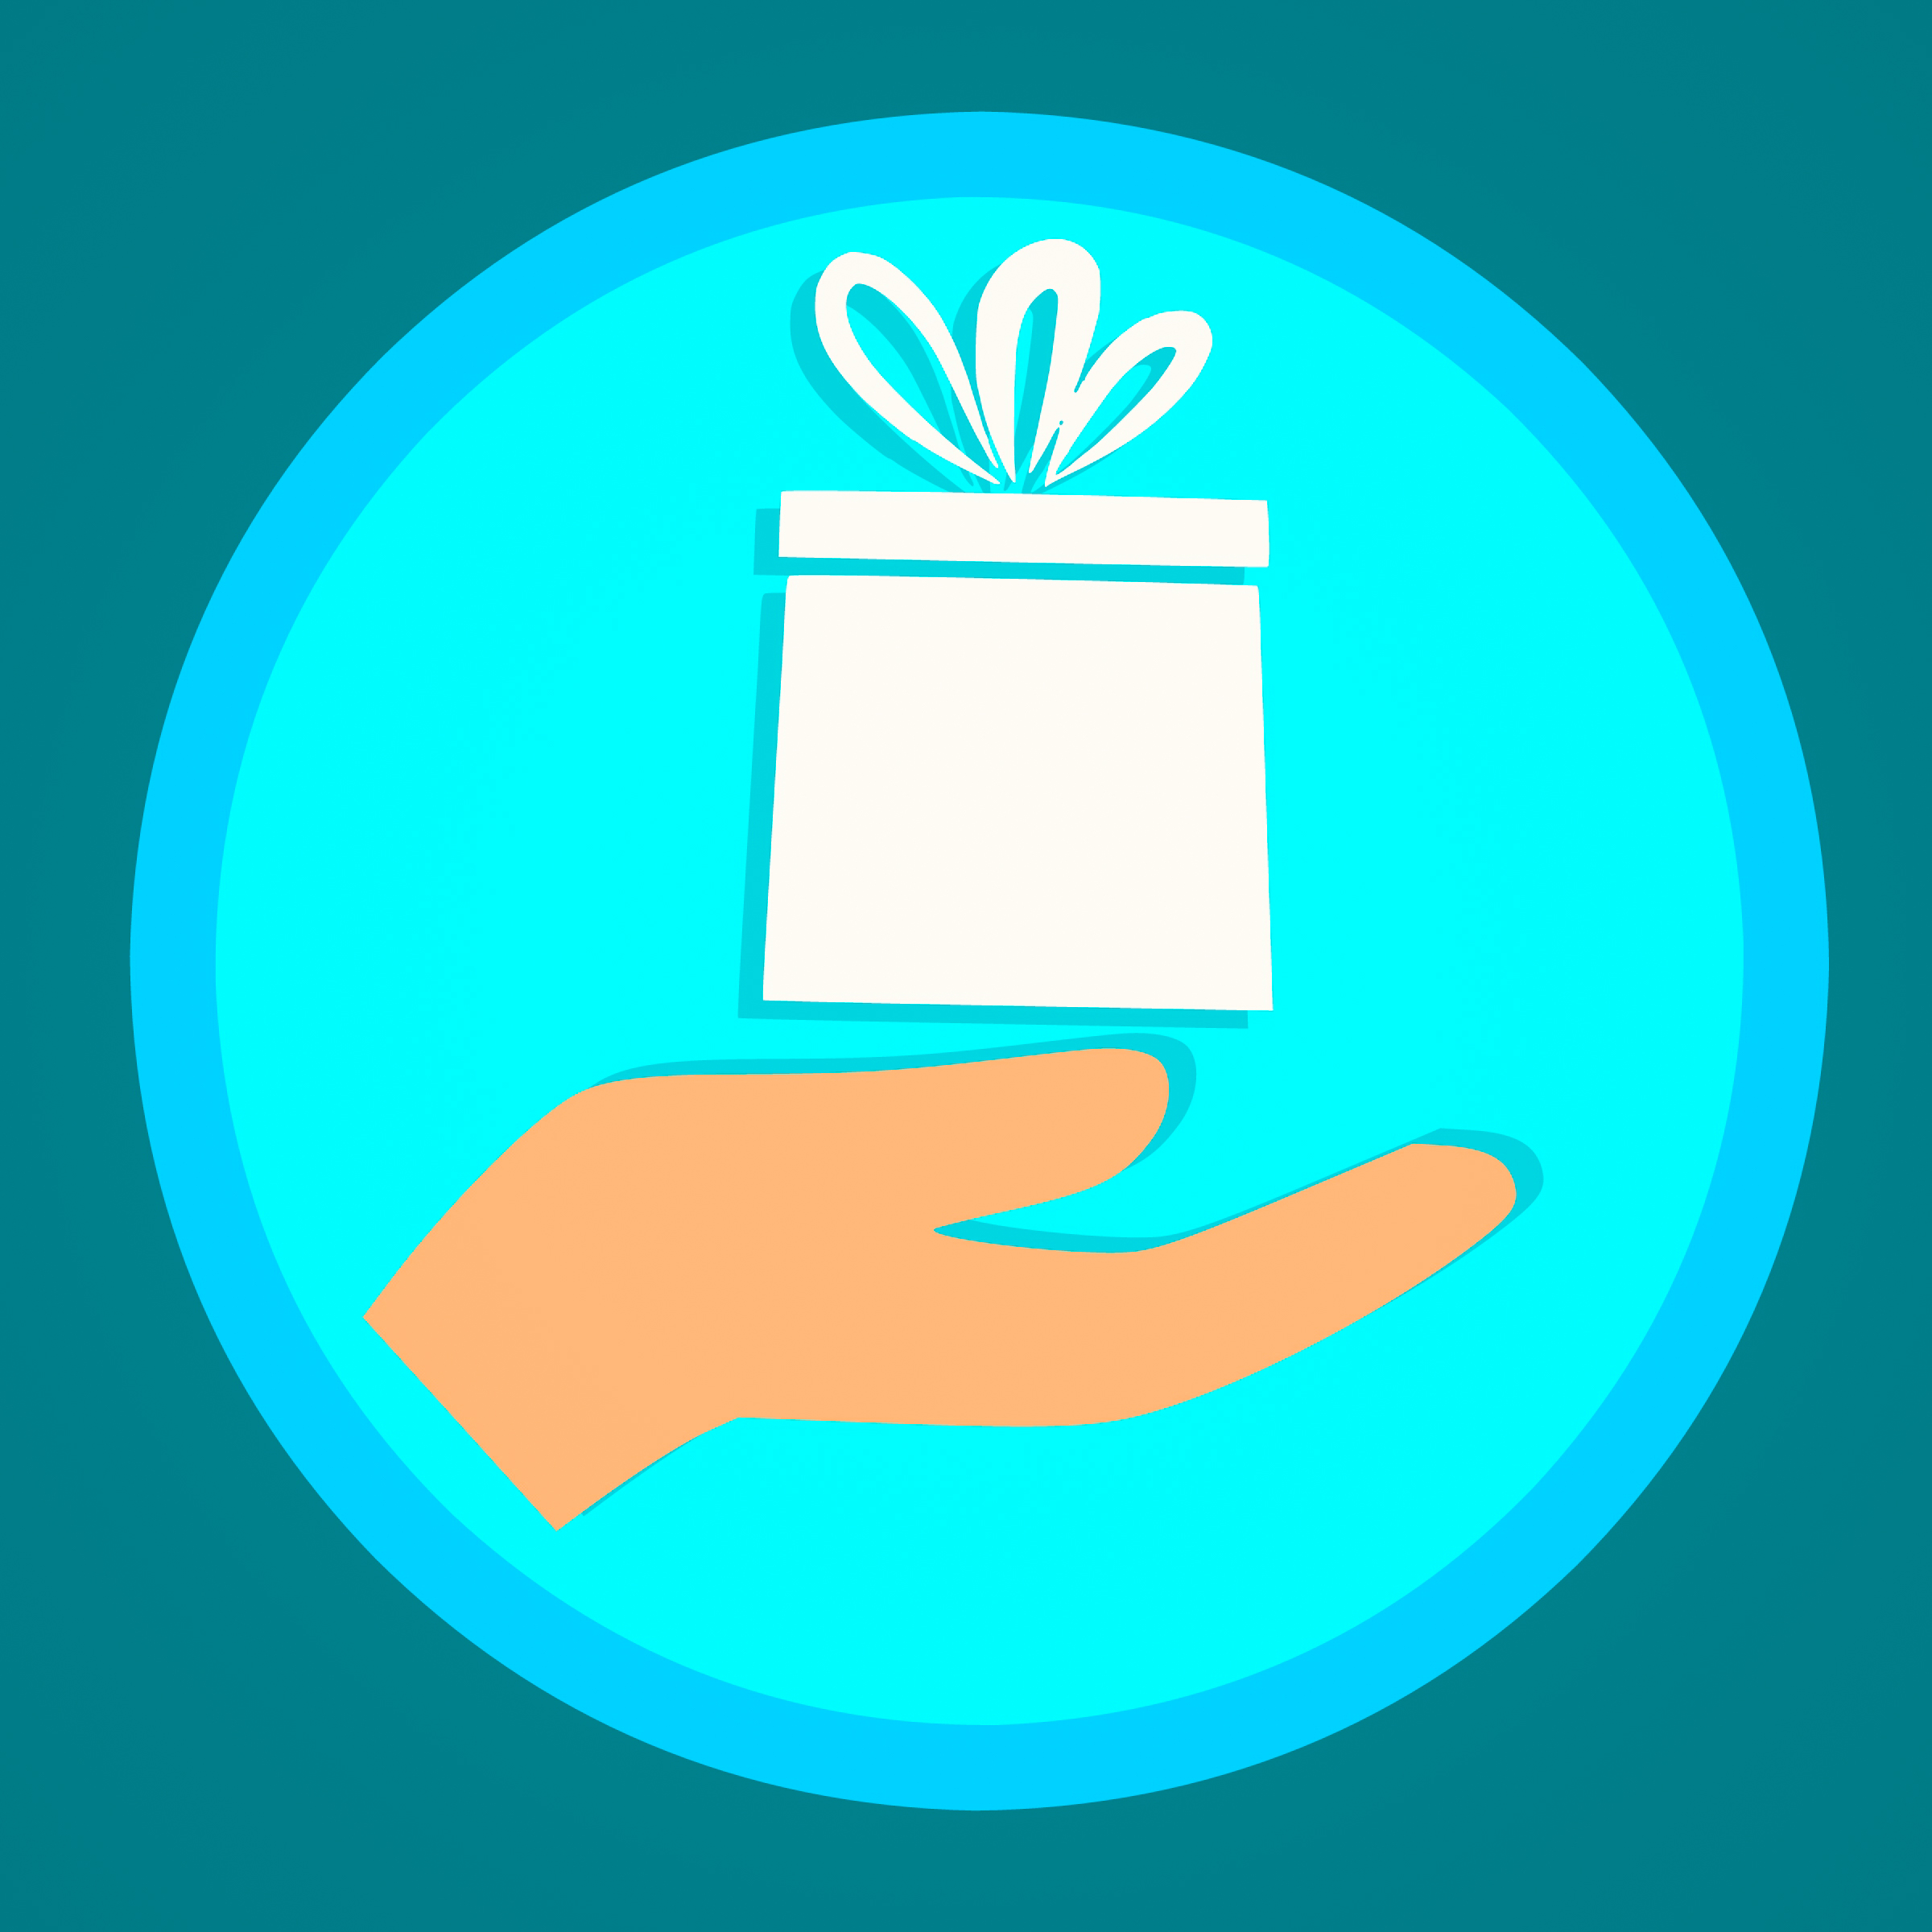
gift, icon, christmas, birthday, sign, celebration, flat, symbol, banner, set, package, present, giving, collection, hand, box, surprise, greeting, festive, day, anniversary, blue, green, aqua, text, font, azure, line, circle, logo, daytime, organism, area, graphics, clip art, sky, graphic design, computer wallpaper, illustration, crescent